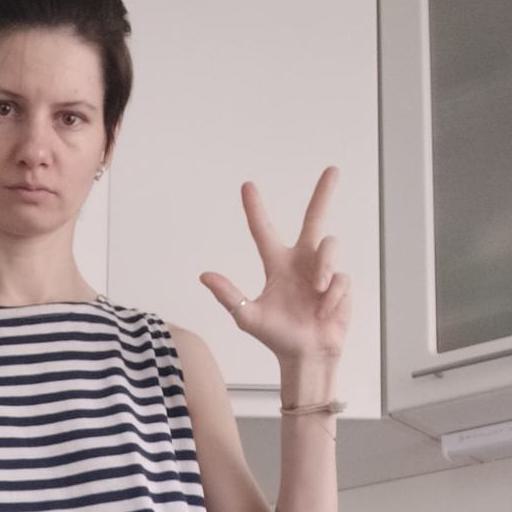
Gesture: three2